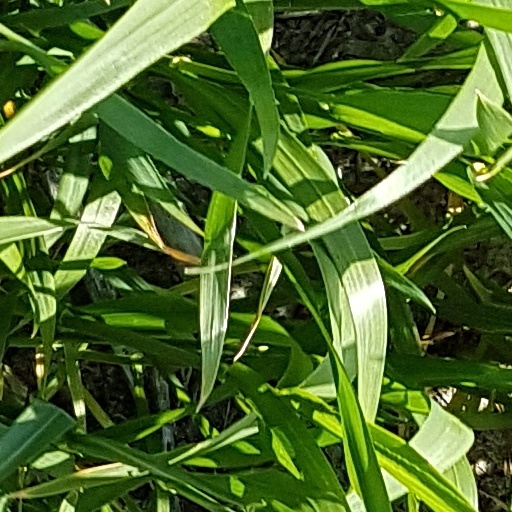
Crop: wheat